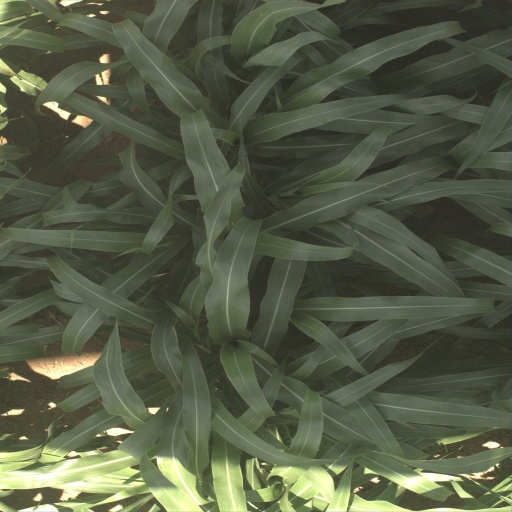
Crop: sorghum